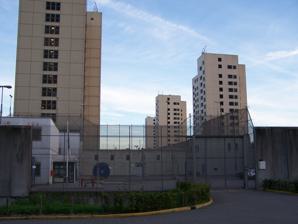
Building: Bijlmerbajes
Country: Netherlands
Year built: 1978
Prison complex in Amsterdam, the Netherlands The Bijlmerbajes The Bijlmerbajes was a prison complex (which was permanently closed in June 2016) in Amsterdam , the Netherlands , near the Amsterdam Amstel railway station . The official name is Penitentiaire Inrichting Over-Amstel , although it is also known as Penitentiaire Inrichting De Stadspoort or Penitentiaire Inrichtingen Amsterdam . Bijlmerbajes is part of the Custodial Institutions Agency (Dienst Justitiële Inrichtingen, DJI) of the Dutch Ministry of Justice within the Dutch criminal justice system . The building was designed as a humane prison without bars over the windows and was opened in 1978. However it turned out that the glass of the windows was not completely unbreakable, so bars were retroactively fitted, known as lamellen . The complex consists of 6 towers with small divisions. The towers are connected by a tunnel through the prison, known as the ' Kalverstraat '. The main entrance to the prison is 150 metres (490 ft) from the Spaklerweg metro station. The alliterative name Bijlmerbajes was presumably acquired because the tower complex was constructed at the same time as highrise construction in the neighbouring Bijlmermeer , with bajes a Dutch slang term for "prison". In 2017, five teams were selected for the redevelopment of the former penitentiary complex and in 2022 the finished project of Bajeskwartier was presented to the customers seeking accommodation and recreational services Towers The six towers each operate as a separate prison, each with a different type of prisoners and/or function. The towers are connected via the 260 meter long central corridor Kalverstraat . Besides the six towers there are also six outside areas (one for each tower), three gymnasiums or sport-centres, a small religious building functioning as church and mosque. A central front building houses some central functions such as the kitchen, visitor reception rooms, the entry processing department and the offices. Each tower has 14 floors. Each department or pavilion has two floors connected via open stairs. Vertical transport between the pavilions and the four shared floors is possible via lifts. Two large lifts are used by the prisoners and a special small lift is only available for staff. In normal circumstances staff and inmates never share a lift. Emergency stairs are provided on two locations: one set next to the lifts and another shaft is built on the other end of each tower. Many activities take place on the remaining four floors, away from the pavilions. Examples are: working in the workshops on the ground-floor, library, training or education, yard-time, doctors office etc. The total floorspace of the complex is 84.860 m2 The six towers are: Note: HvB stands for Huis van bewaring which is the term for a prison for people awaiting sentencing or people convicted to a jailtime up to 6 months. Criminals convicted to a longer sentence than 6 months are moved to a prison, but often this last term is used for an HVB as well. Het Schouw A standard HvB with five pavilions. Three of them offer cells with more than one prisoner (meermans cel), one standard pavilion with only single person cells and one special care unit for prisoners needing more or special attention. The special care unit has extra facilities and trained staff to house persons that need extra care, such as prisoners with psychological problems or drug-addicts. Het Schouw offers a standard day program between 09:00 and 16:00.  In the afternoon activities like sport, recreation, library, receiving visitors and yard-time. Optional prisoners can earn some money (approximately 20 Euros per week) by performing simple work in the workshop. In HvB's work is optional, but people not working remain locked up in their cell during working hours. The HvB is named after a bend in the River Amstel which is nearby the complex. De Weg De Weg (Dutch for The Road) is also a HvB for 135 prisoners. De Weg is primarily used for repeating offenders (veelplegers). The five pavilions each with 24 cells. Three of these 24 can hold multiple prisoners (normally two prisoners), the other 21 are small cells for one prisoner. For communal use each pavilion has a shared area for recreation, a kitchen and communal showers. The day program is roughly the same as in Het Schouw Demersluis Demersluis is also a HvB. It can hold 125 prisoners. The five pavilions are divided into: one providing multi-person (2) cells two reserved for so called arrestanten . Arrestanten are people who have failed to pay their fines or who didn't show up when sentenced to do community work. two (half) pavilions offer a specialized program for addicts who want to use their time behind bars to fight their addiction problems. the last pavilion houses a National department for dangerous prisoners. Prisoners who are deemed too dangerous to stay in a normal HvB can be detained in this section. The program offered in the normal departments is comparable with Het Schouw. The prisoners following the program to fight their addiction follow a special program. The HvB is named after a former sluice or locks between the River Amstel and the former Zuiderzee (now IJsselmeer ). This name was chosen because this tower was original used as the central entrance-tower. All incoming prisoners were housed here before being placed in one of the remaining towers. Demersluis could thus be seen as a sluice between the outside world and the (rest of the) prison. De Schans Centre for stelselmatige daders – ISD. Criminals convicted of several—relatively light—crimes within a five-year period can be sent to an ISD. These offenders commit many relatively small crimes and earlier prison sentences didn't stop them re-offending. Many of these prisoners are drug addicts who commit their crimes to finance their habit. People convicted to the ISD program can be locked up for a period of two years, even when the normal sentence for that crime is much shorter. The relative new ISD punishment was set up to protect the society for a longer period from these criminals and offer special treatment to these criminals. De Schans can house 120 ISD prisoners. FOBA Het Veer Het Veer is a special department for prisoners with severe psychological problems. Prisoners unfit to live in a normal prison can be sent to Het Veer. Het Veer is a national crisis facility to accommodate people with severe psychological problems. Het Veer can accommodate 66 prisoners; 60 male and 6 female. Some 300 prisoners are sent to Het Veer each year. Het Veer is the only facility where patients can receive forced depot medication as it is the only place with 24/7 medical staff. On arrival in Het Veer (in most cases transferred from another prison that couldn't handle the prisoner) the patient will be observed for some time. During this period the staff will decide about an individual treatment program and all effort is given to calm down the patient. When the patient is stabilized he will be treated for his problems until he is ready to return to a normal facility or to go to a special centre (outside or within the justice system). The six towers of the Bijlmerbajes, seen over the river Amstel References Netherlands portal Law portal (Most references only available in the Dutch language)